Lake Rototoa

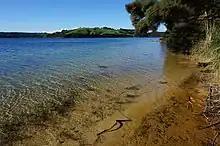
Lake Rototoa

The lake is an important wildlife habitat for a number of New Zealand bird species, including the New Zealand grebe, New Zealand scaup and grey duck. The lake is vegetated with "Typha orientalis" and "Eleocharis sphacelata".